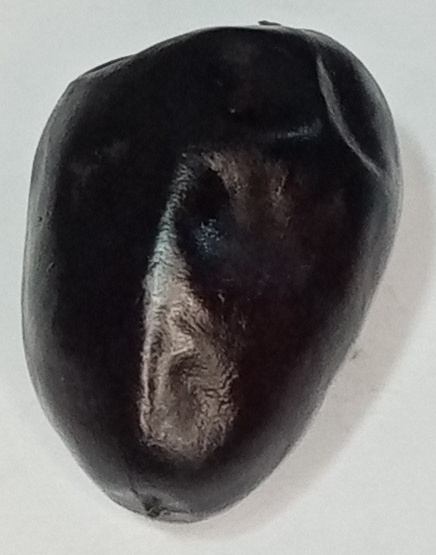
Variety: kupro
Size: large
Grade: grade-1